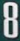
Number: 8